Jalaun

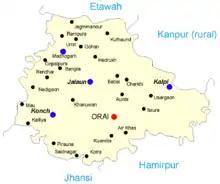
Map of Jalaun

Jalaun is a city and a municipal board in Jalaun district in the Indian state of Uttar Pradesh.